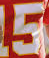
Number: 5